Saint-Martin-l'Aiguillon

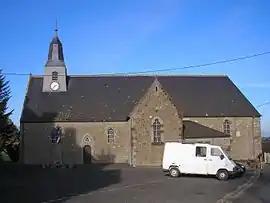
The church in Saint-Martin-l'Aiguillon

Saint-Martin-l'Aiguillon is a commune in the Orne department in north-western France.